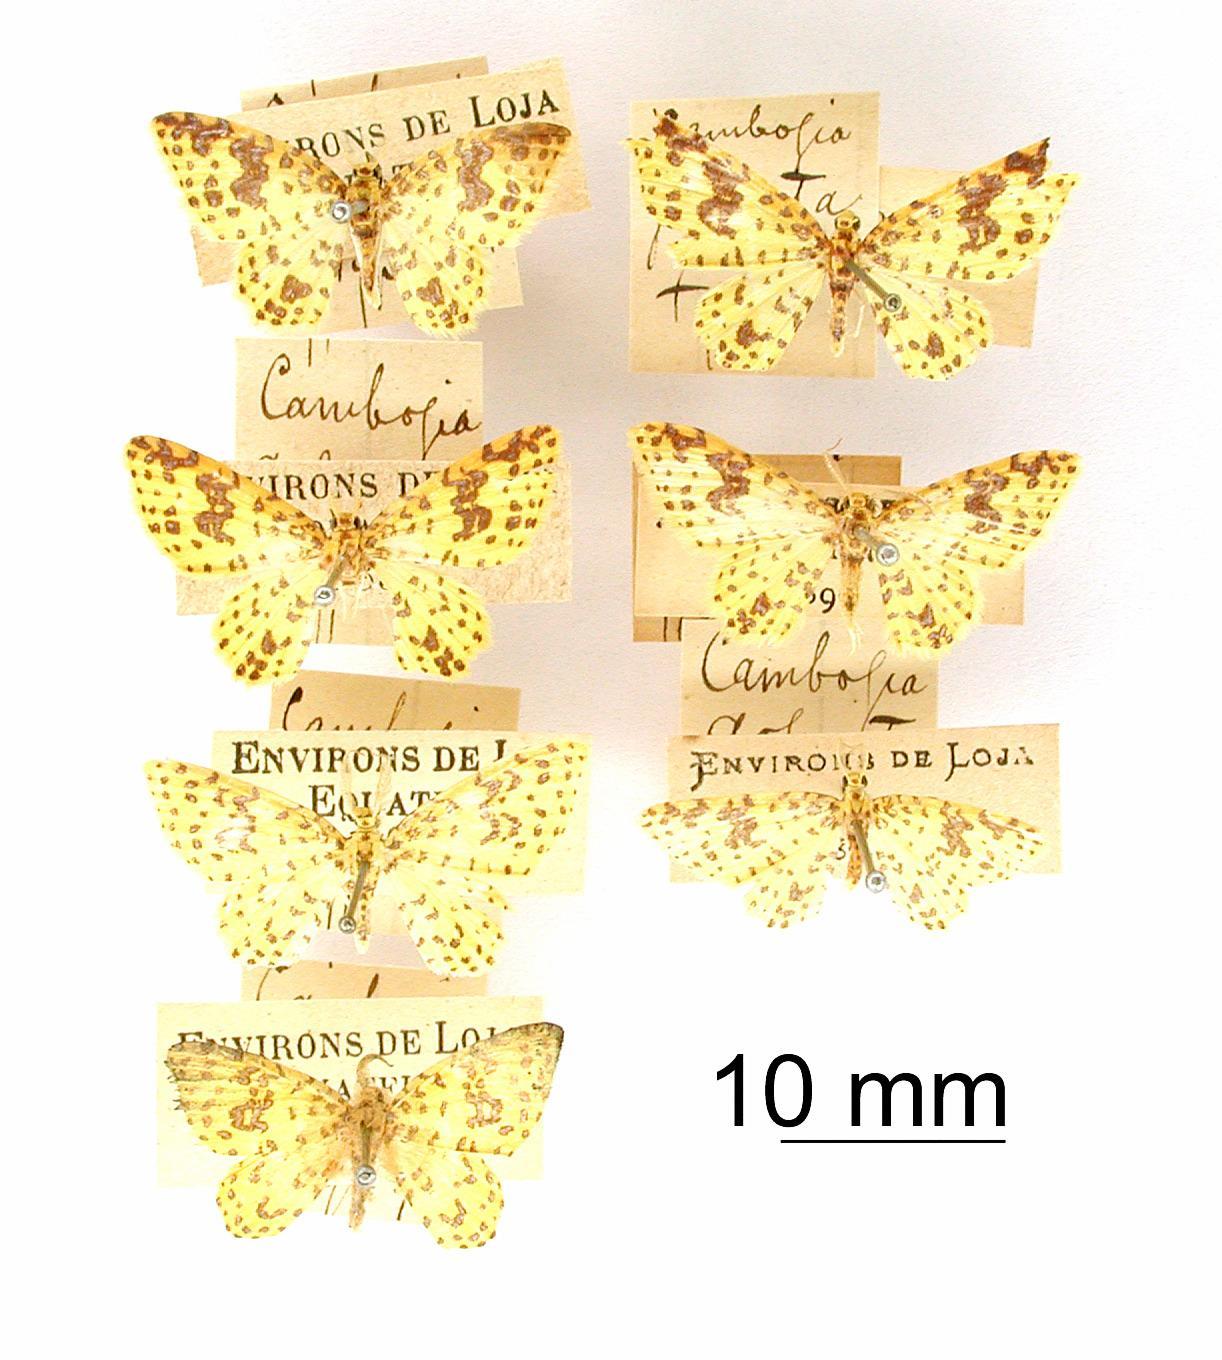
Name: Cambogia golosata
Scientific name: Cambogia golosata Dognin, 1893
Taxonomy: Animalia, Arthropoda, Insecta, Lepidoptera, Geometridae, Larentiinae
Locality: Environs de Loja, Ecuador